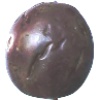
Label: Passion Fruit 1